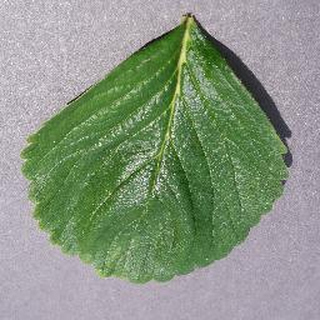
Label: healthy_strawberry